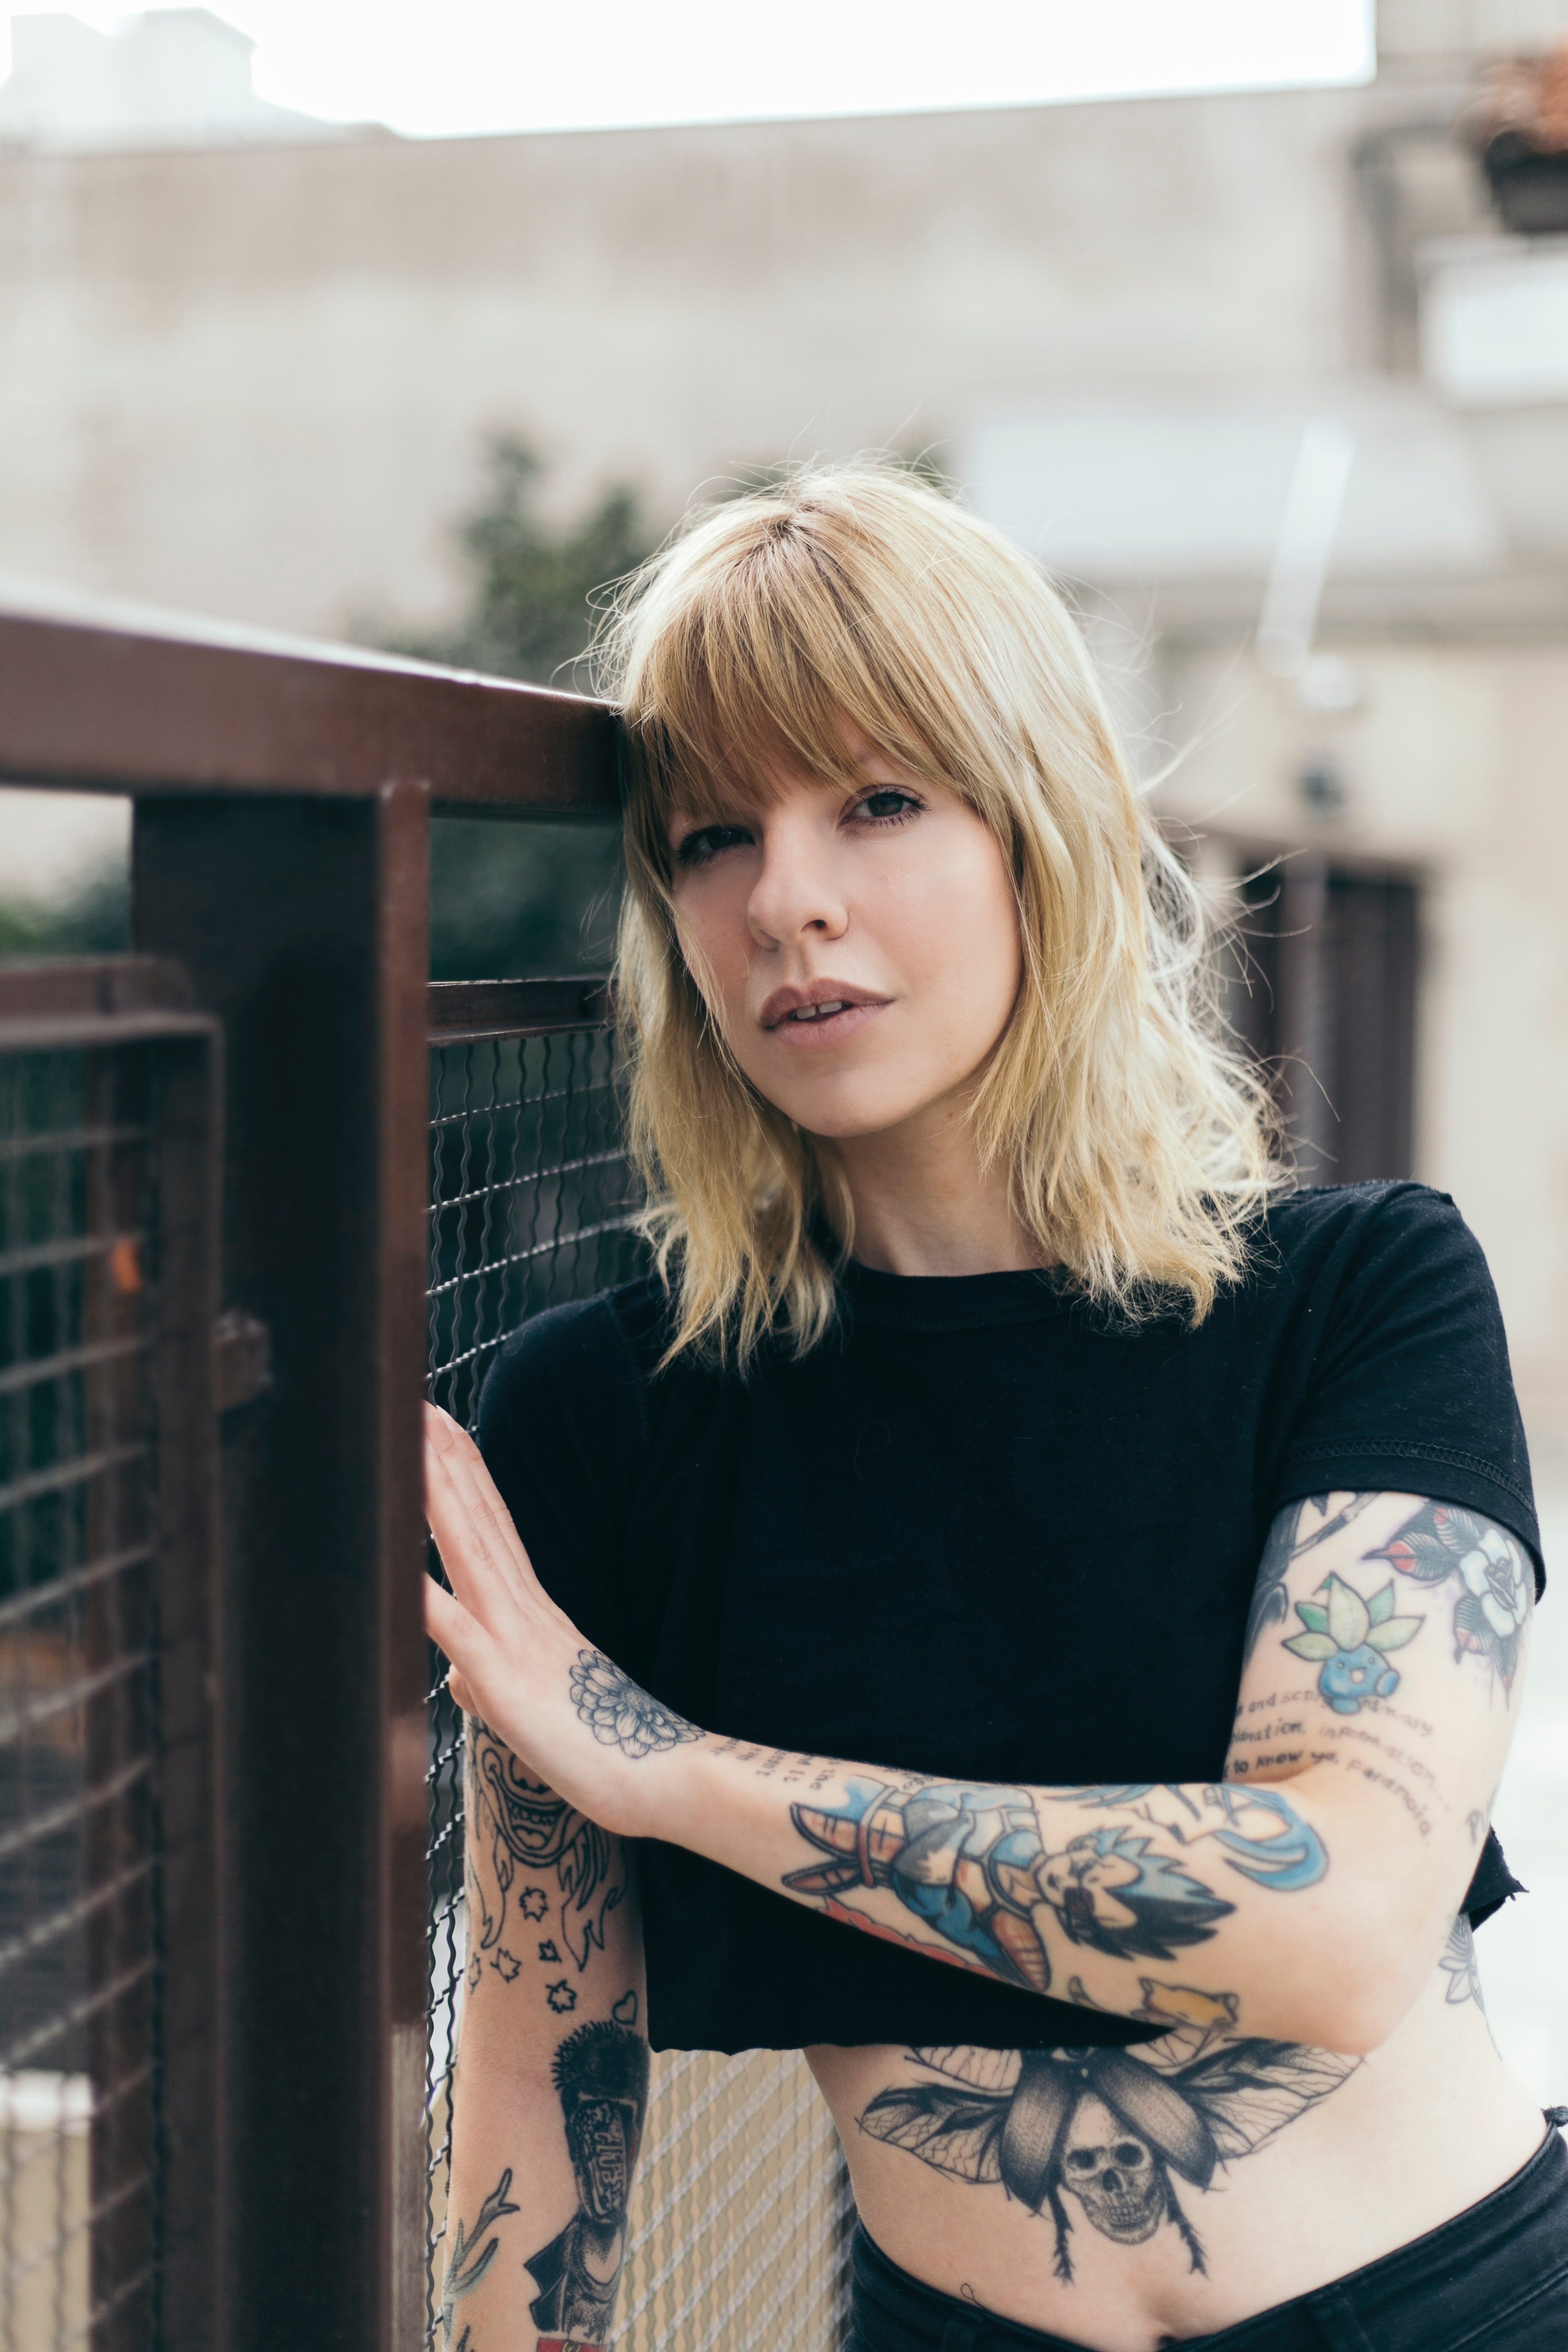
hair, face, blond, tattoo, black, beauty, head, skin, hairstyle, shoulder, yellow, arm, photo shoot, long hair, fashion, eye, lip, model, cool, photography, brown hair, t shirt, leg, smile, portrait photography, sleeve, human leg, style, bangs